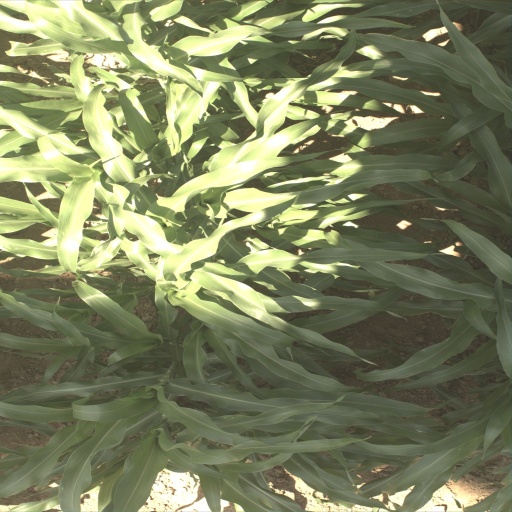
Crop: sorghum